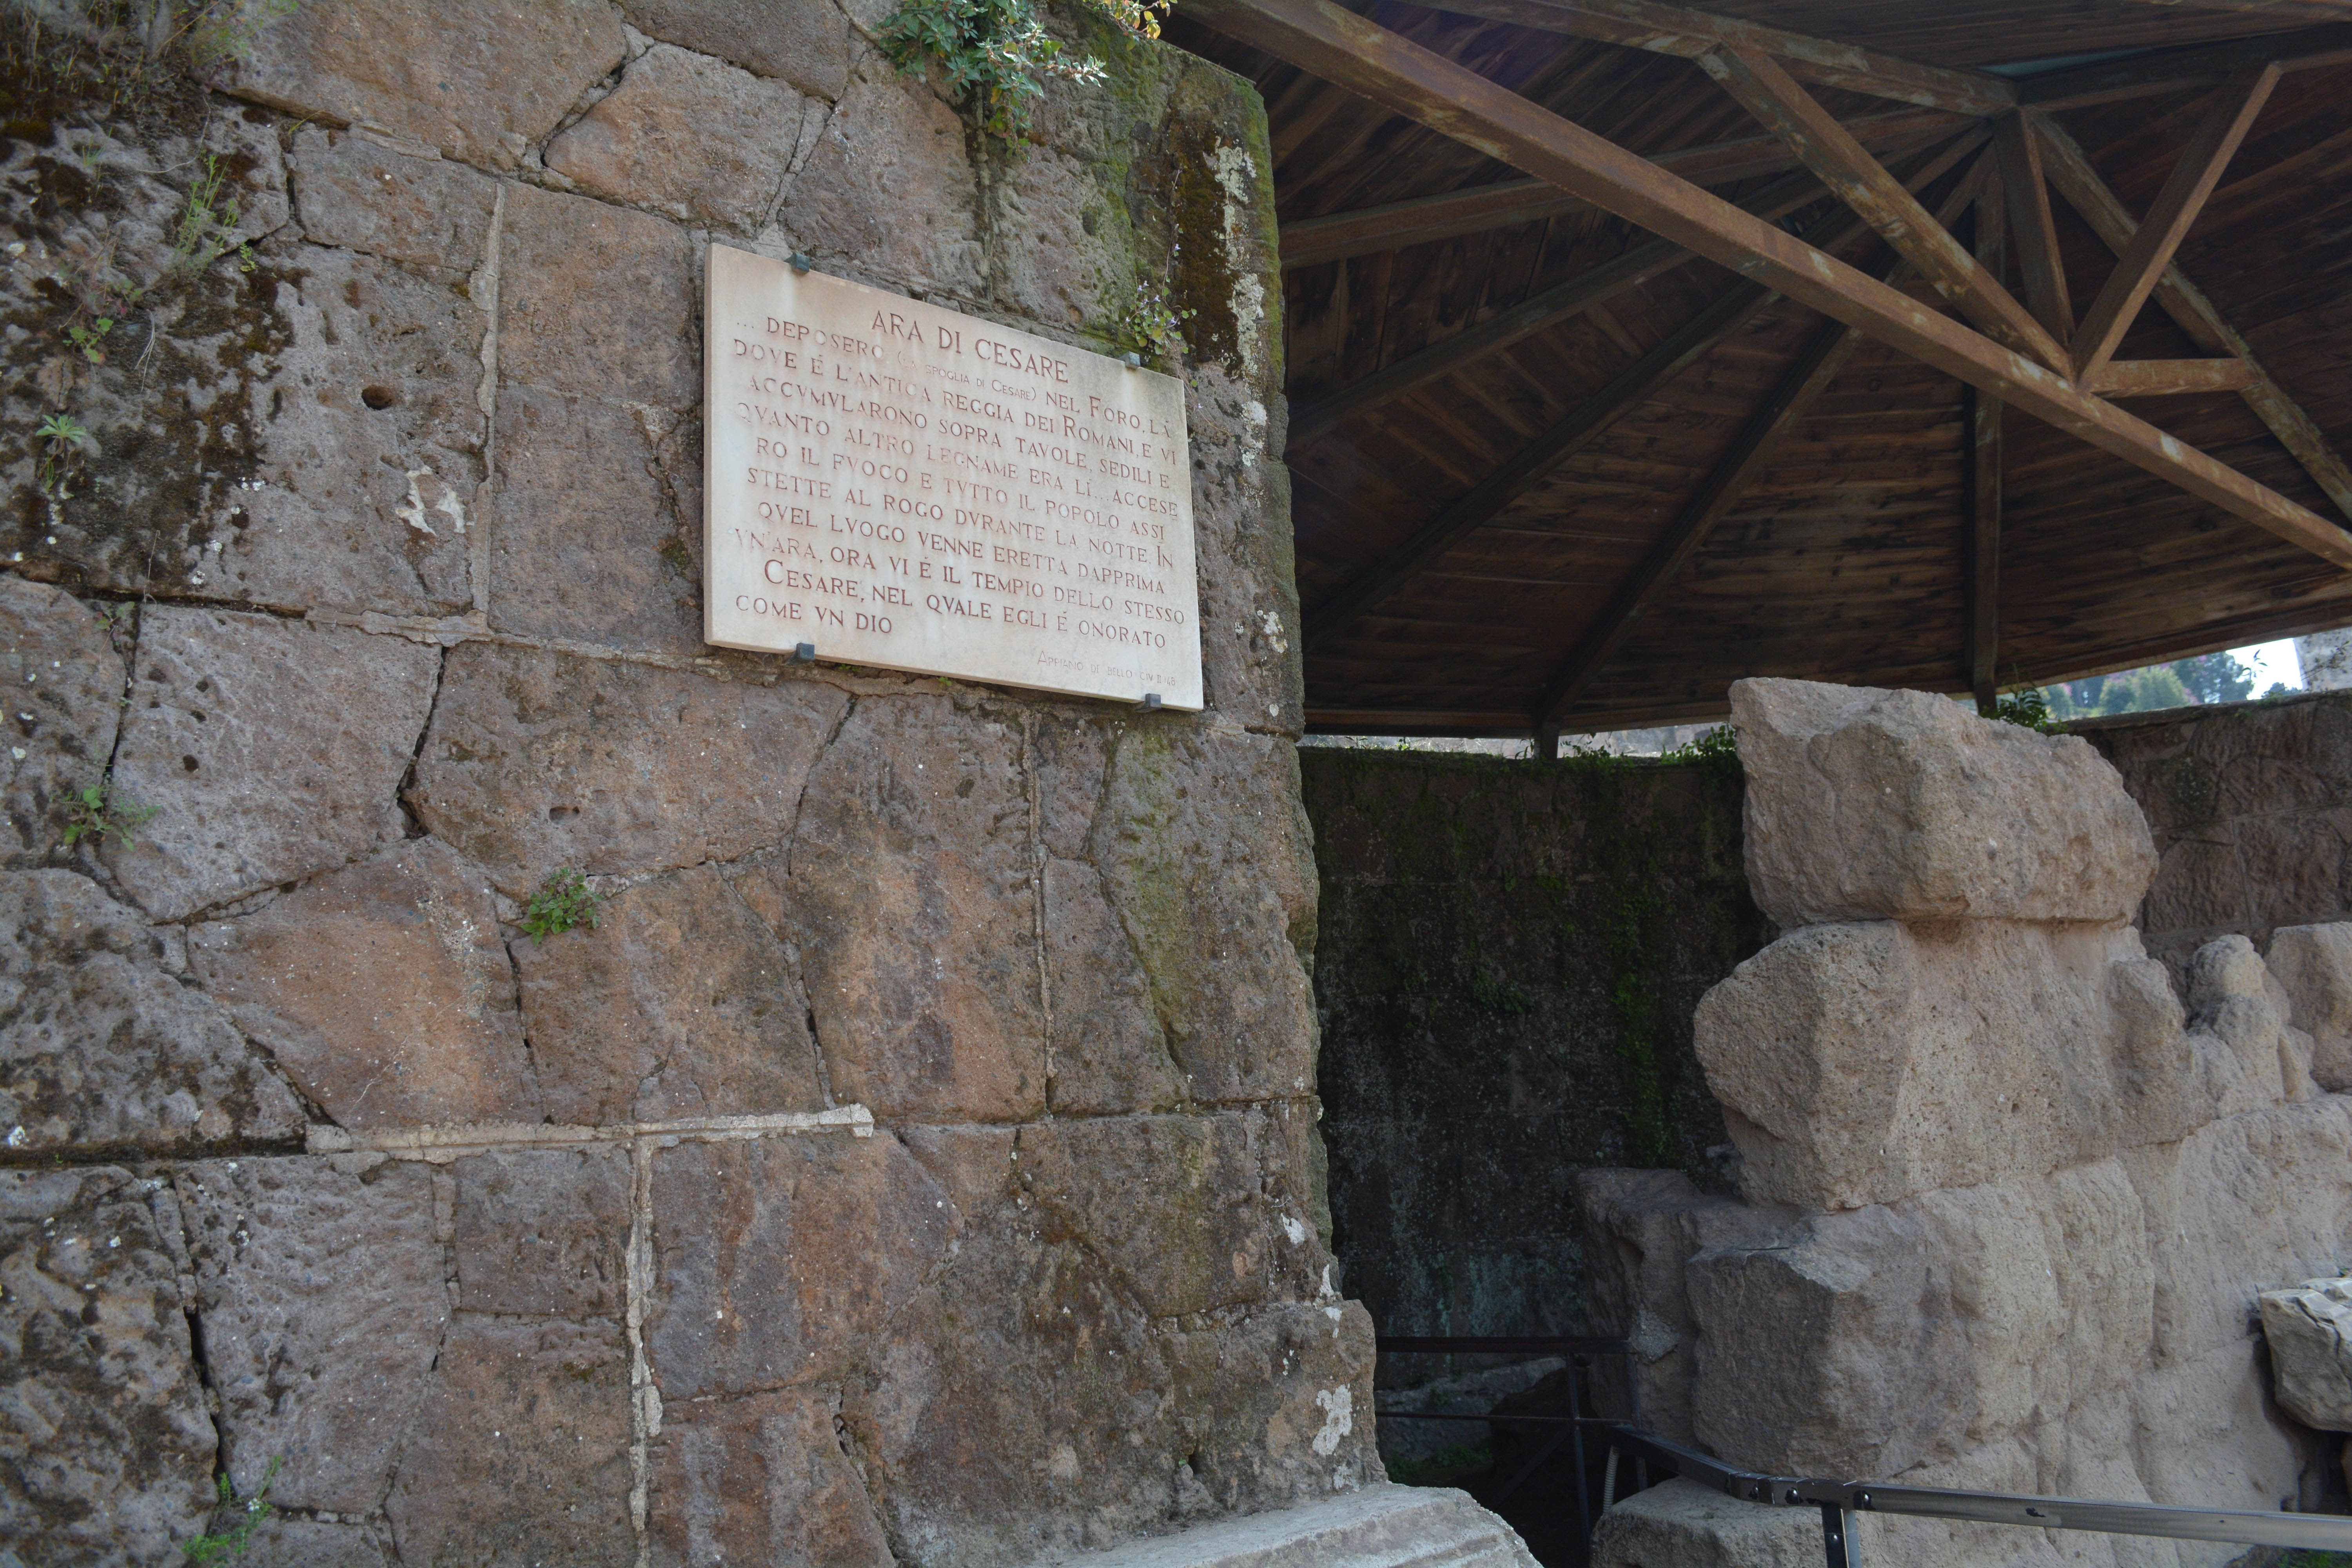
rock, building, wall, cottage, stone wall, ruins, ancient history